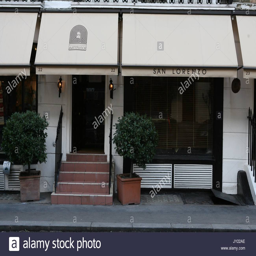
actor leaving restaurant , after having lunch